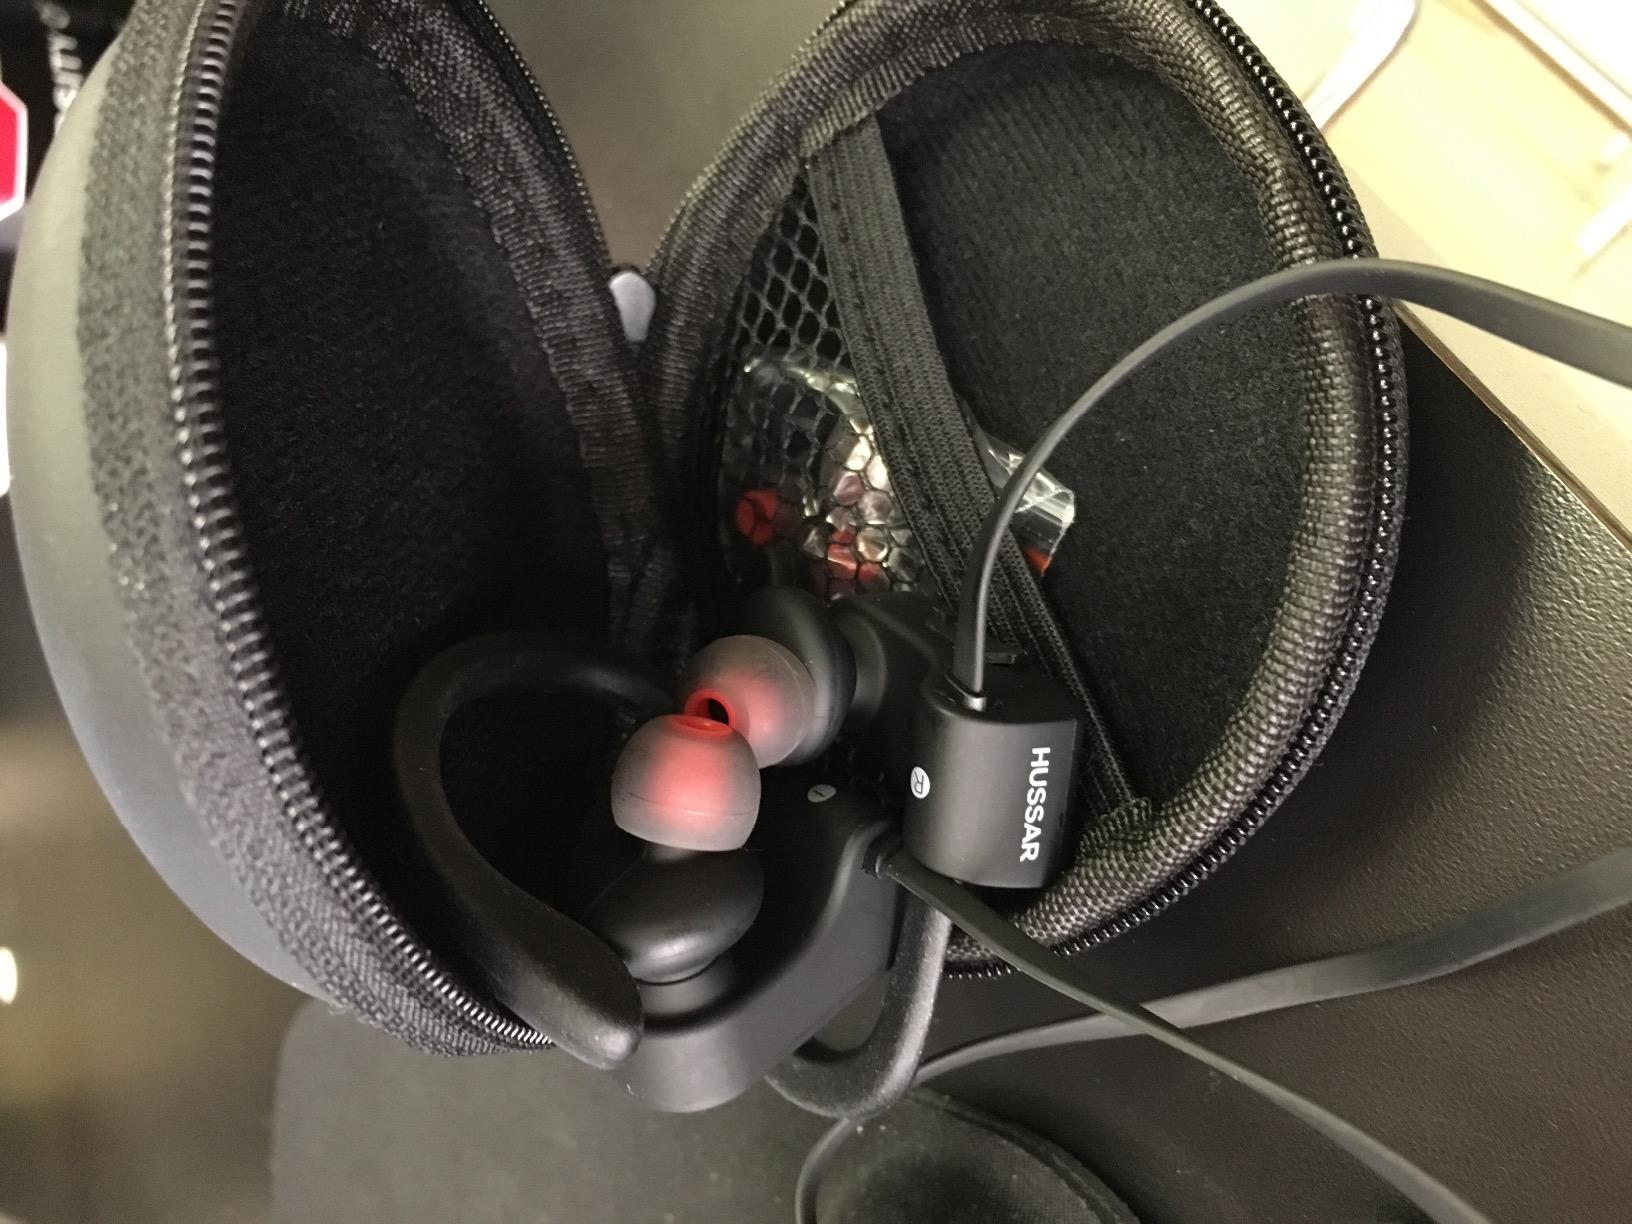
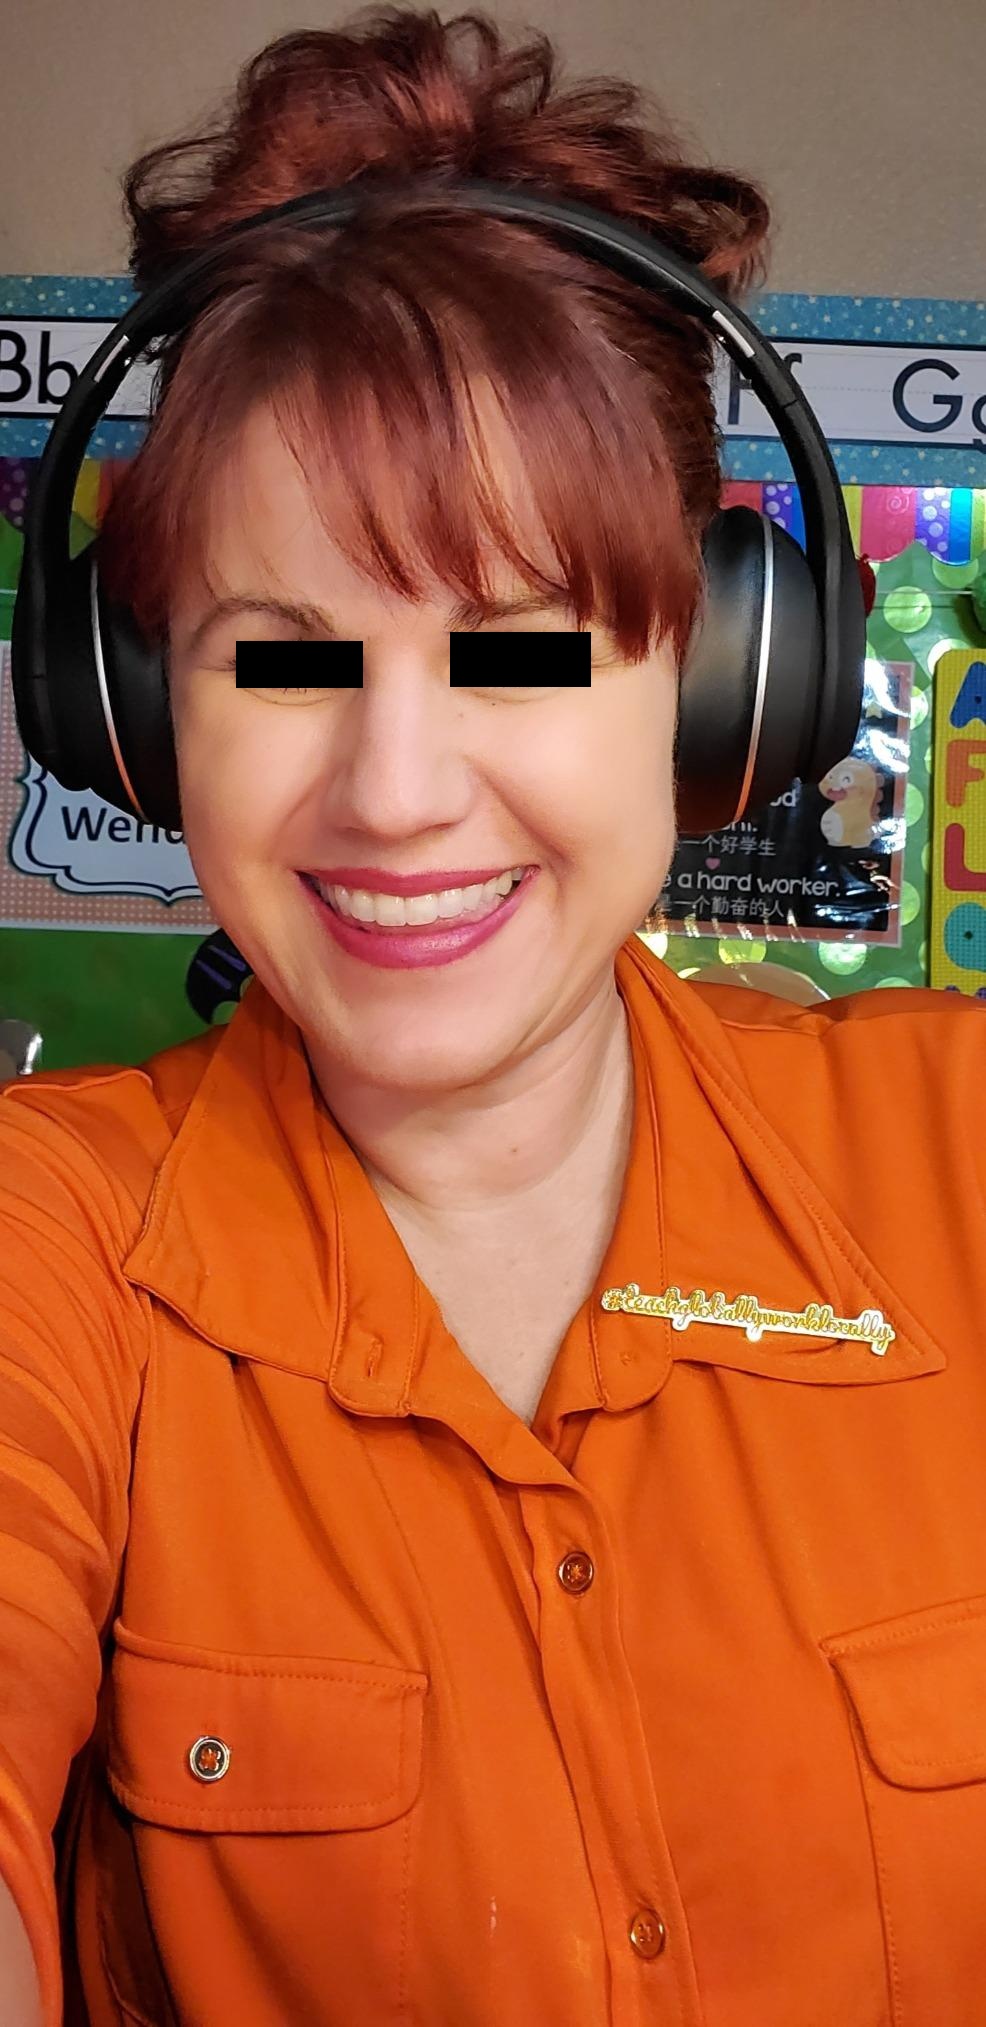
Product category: headphones
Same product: no